Bentley 3.5 Litre

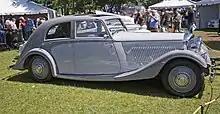
3½-litre aero sports saloonby Rippon Bros. 1935

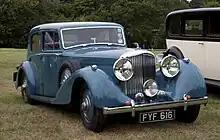
4¼-litre 4-door sports saloon 1940by Park Ward

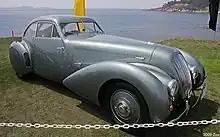
4¼-litre fixed head coupé 1939by Pourtout of Paris for André Embiricos

Based on an experimental Rolls-Royce project "Peregrine" which was to have had a supercharged 2¾ L engine, the 3½ Litre was finally fitted with a less adventurous engine developed from Rolls' straight-6 fitted to the Rolls-Royce 20/25. The Bentley variant had a higher compression ratio, sportier camshaft profile and two SU carburettors on a crossflow cylinder head. Actual power output was about 110 bhp (82 kW) at 4,500 rpm, allowing the car to reach 90 mph (145 km/h). The engine displaced 3.7 L (3,669 cc or 223 in³) with a 3¼ in (82.5 mm) bore and 4½ in (114.3 mm) stroke.